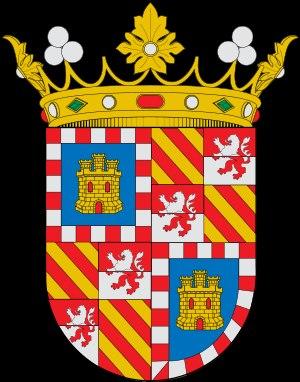
Les d’Avalos sont une ancienne et importante famille du royaume de Naples.